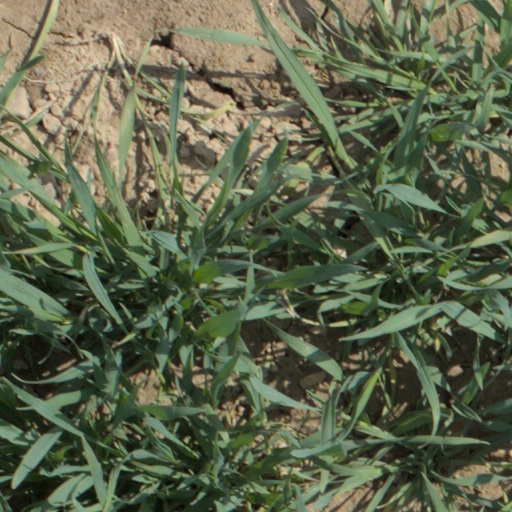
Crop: wheat